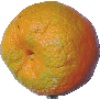
Label: Mandarine 1